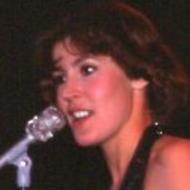
Age: 32